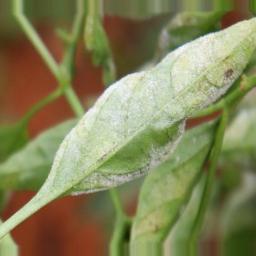
Label: powdery mildew